Pierre Quillard

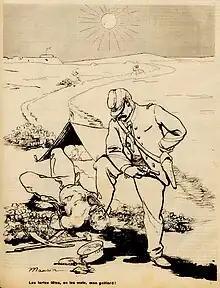
Illustration by Charles Maurin (1857-1914) in "Les Temps nouveaux" for the special issue 'Meure Biribi!' in which Pierre Quillard participated.

In the late 1890s, in 1898, Pierre Quillard was among the founders of the League of Human Rights. He actively engaged in the Dreyfus Case and is considered the most accomplished intellectual among the Dreyfusards. An intimate friend of Bernard Lazare, who shared his anarchist views, he became a Dreyfusard through Lazare's influence. Quillard collaborated with the "Journal du peuple" and published a large volume listing all the subscribers to the campaign organized by the La Libre Parole newspaper in support of the widow of Commander Henry. Described by Mathieu Dreyfus, the older brother of Alfred Dreyfus, as a "gentle and erudite anarchist with a calm voice," Quillard testified at Émile Zola's trial in his defense.